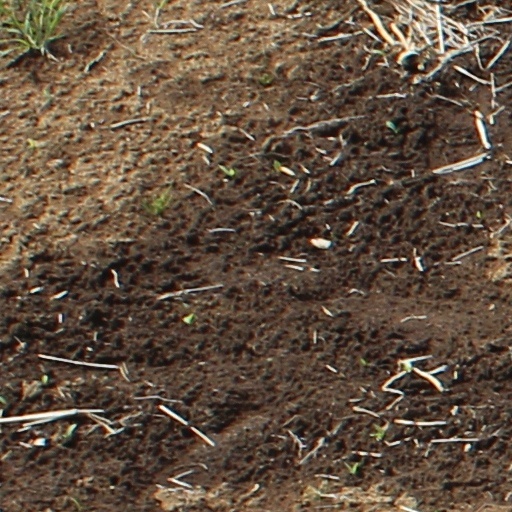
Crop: wheat